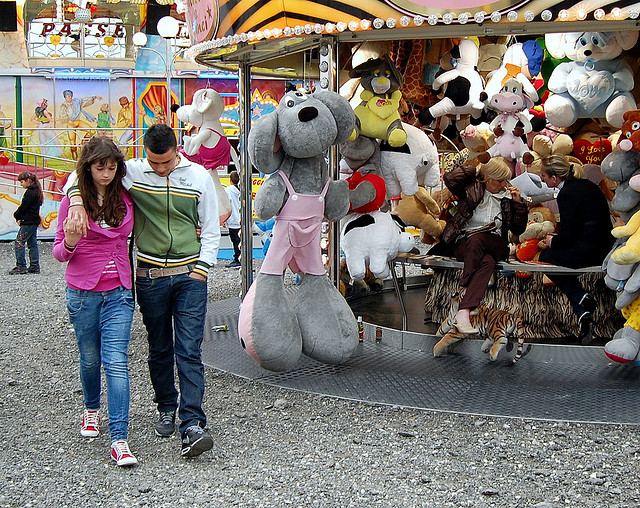
user: Given an image and a question. Answer the question in a short answer. Question: Where is this couple walking around at? Short Answer:
assistant: carnival